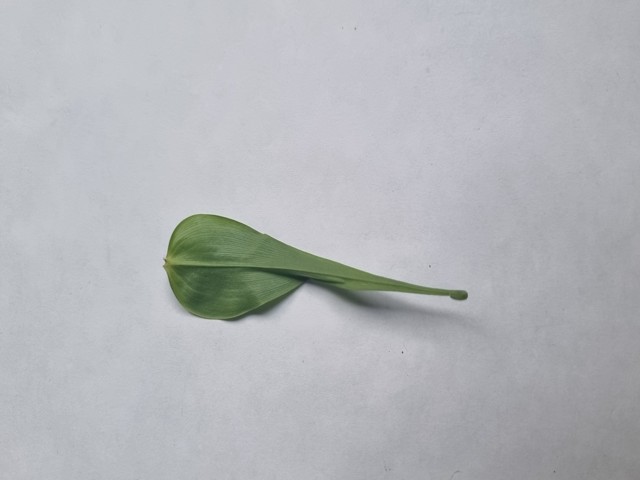
Plant: agnishika